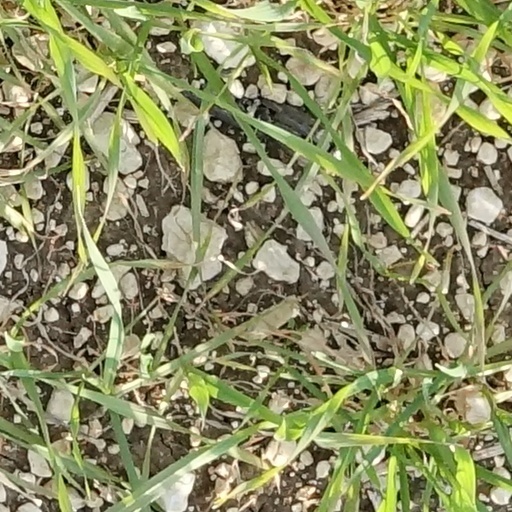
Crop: wheat